Solid

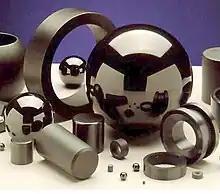
SiN ceramic bearing parts

Ceramic solids are composed of inorganic compounds, usually oxides of chemical elements. They are chemically inert, and often are capable of withstanding chemical erosion that occurs in an acidic or caustic environment. Ceramics generally can withstand high temperatures ranging from . Exceptions include non-oxide inorganic materials, such as nitrides, borides and carbides.